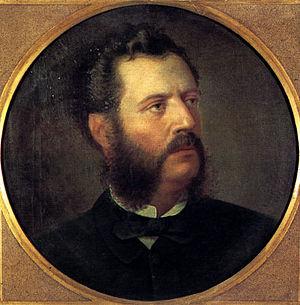
Aristotelis Valaoritis est un homme politique et poète grec, représentant de l’École de l’Heptanèse. Il est l'arrière grand-père de Nanos Valaoritis.